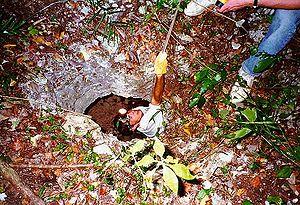
Le Puuc ou Puuk est une région de basses collines calcaires d’environ